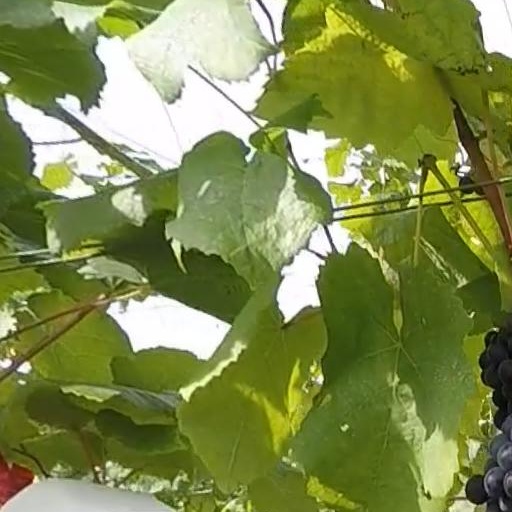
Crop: grape